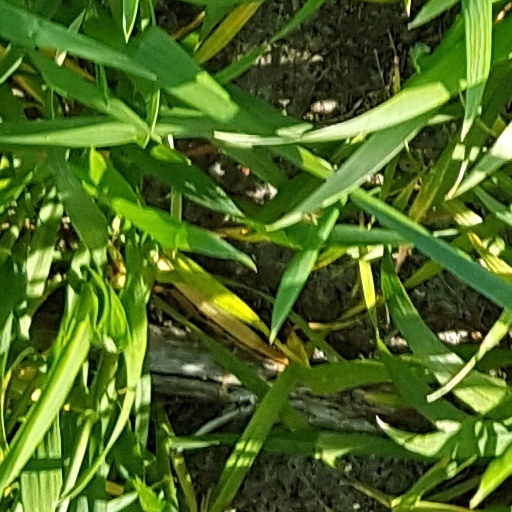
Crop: wheat